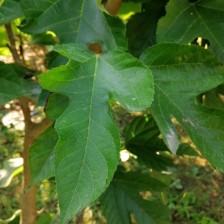
Variety: RedKing